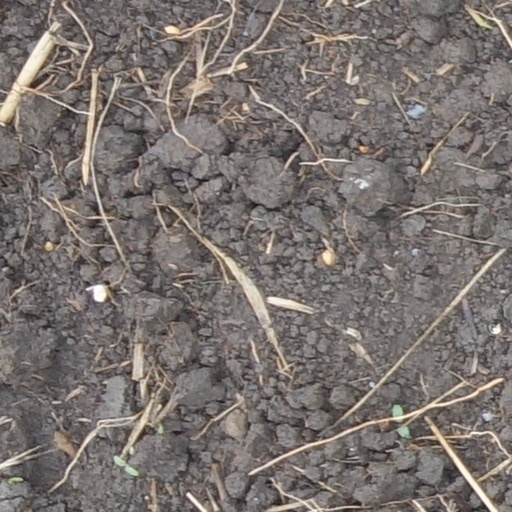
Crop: wheat